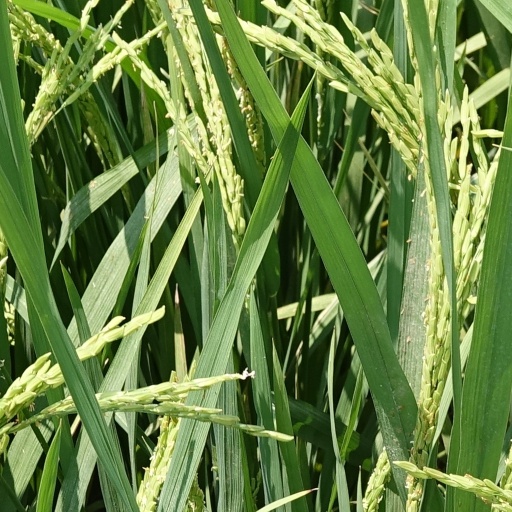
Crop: rice